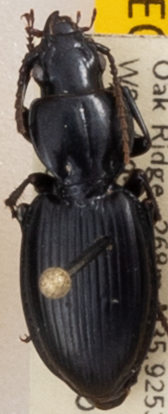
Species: Cyclotrachelus fucatus
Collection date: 2022-04-27
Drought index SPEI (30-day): -0.142
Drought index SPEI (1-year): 0.422
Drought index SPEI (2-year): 0.322